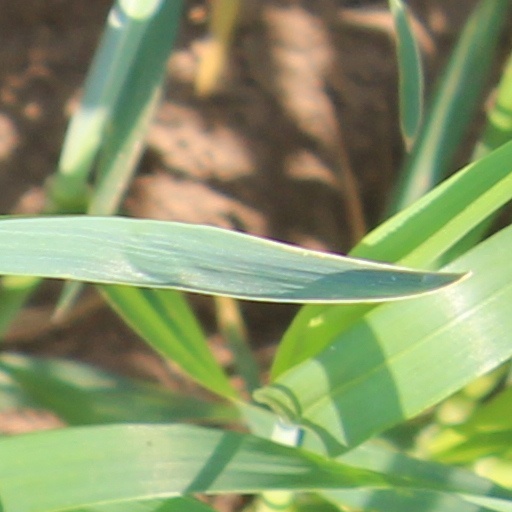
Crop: wheat